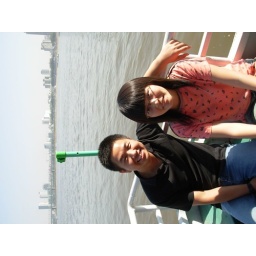
my sister and i in the boat on the songhua river